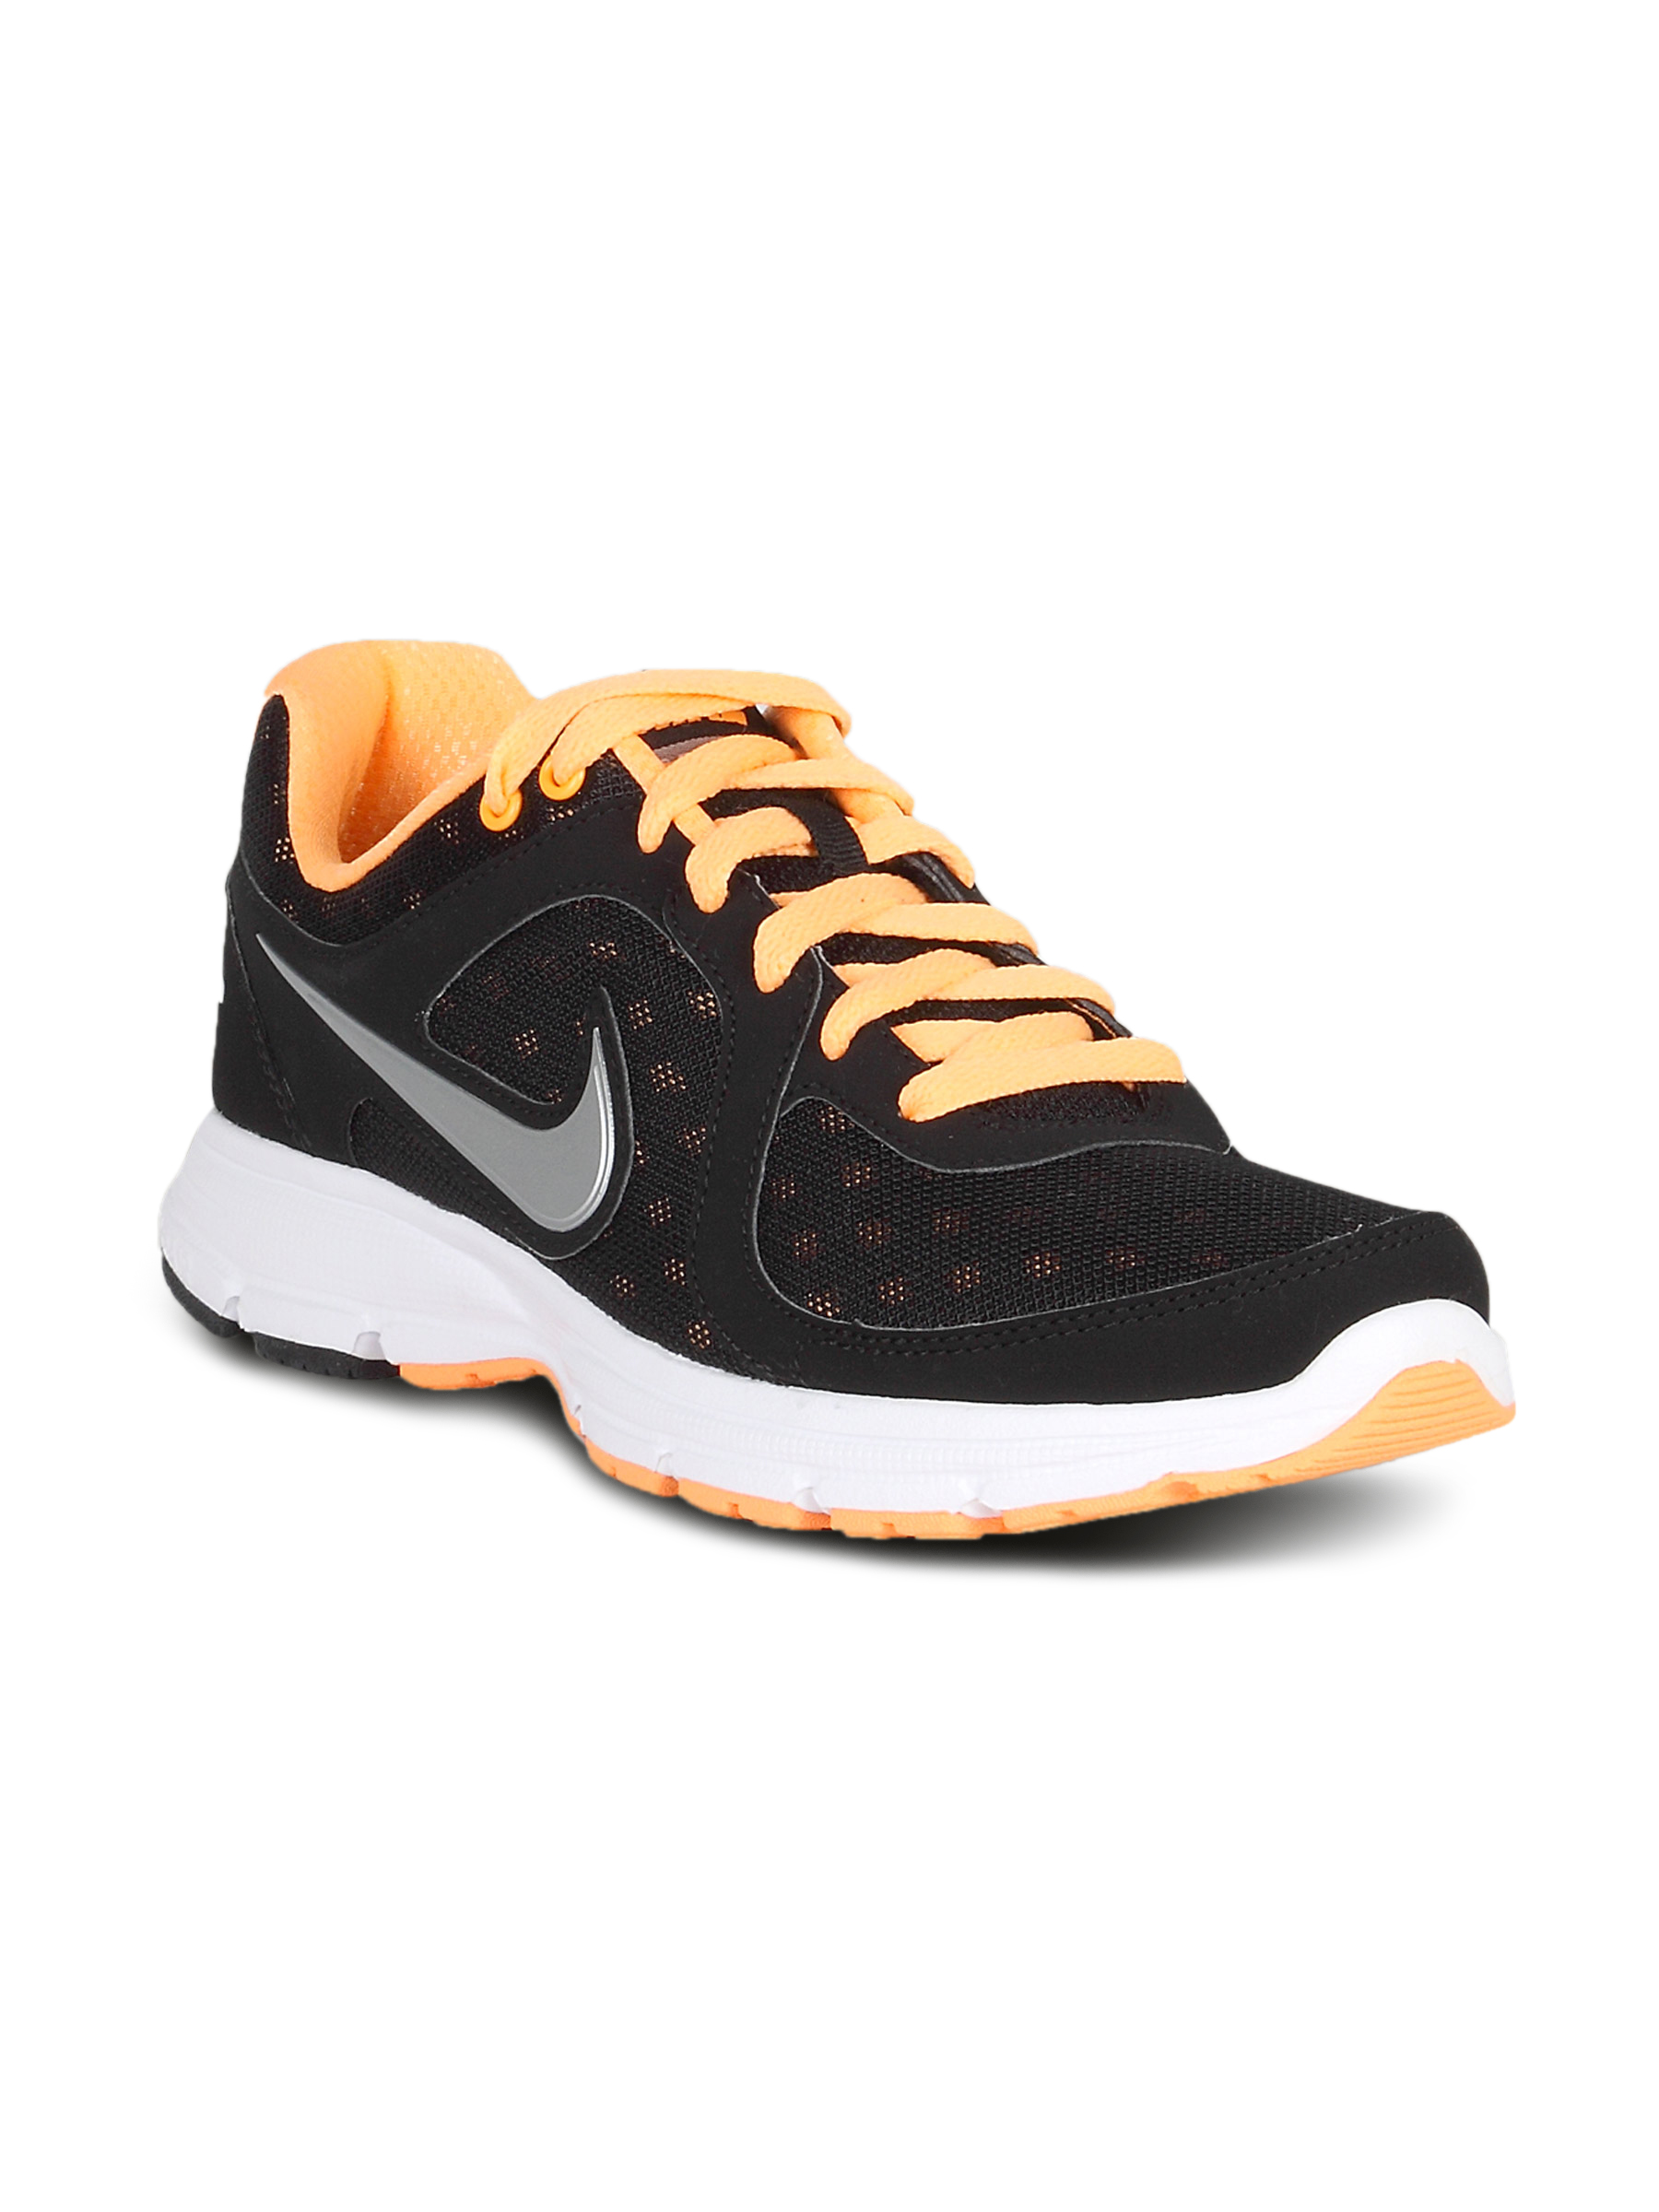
Nike Women Air Rele Black Shoe
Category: Footwear / Shoes / Sports Shoes
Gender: Women
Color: Black
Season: Summer 2011
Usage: Sports